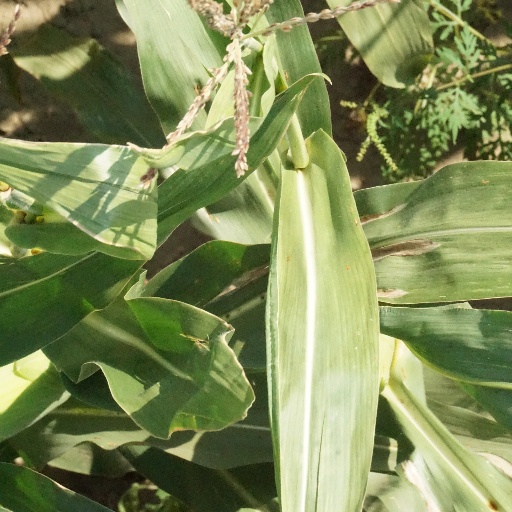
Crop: maize; corn